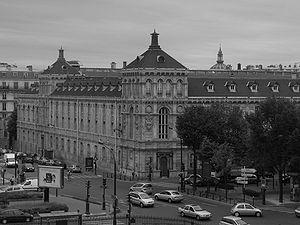
Jean Anouilh est un dramaturge et scénariste français né le 23 juin 1910 à Bordeaux et mort le 3 octobre 1987 à Lausanne. Son œuvre théâtrale commencée en 1932 est particulièrement abondante et variée : elle est constituée de nombreuses comédies souvent grinçantes et d'œuvres à la tonalité dramatique ou tragique comme sa pièce la plus célèbre, Antigone, réécriture moderne de la pièce de Sophocle.
Le lycée Chaptal est un établissement public d'enseignement secondaire et supérieur, situé au 45 boulevard des Batignolles dans le 8ᵉ arrondissement de Paris, en face du métro Rome et des voies ferrées de la gare Saint-Lazare, nommé après Jean-Antoine Chaptal.
Le Cercle athlétique de Neuilly, abrégé en CA Neuilly, est un club de football français fondé en 1893, disparu en 1896 et basé à Neuilly-sur-Seine, commune limitrophe de Paris.
Cet article dresse la liste des collèges et lycées de Paris.